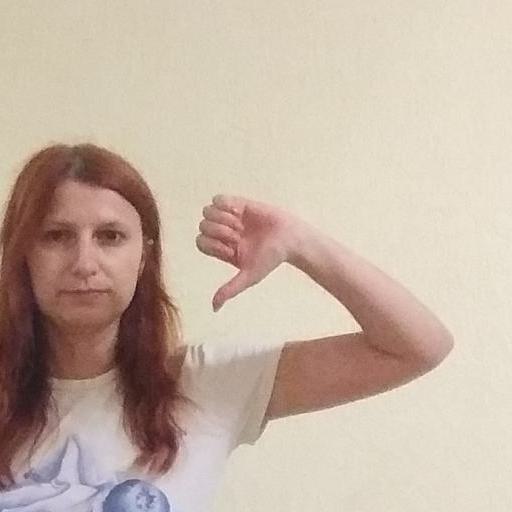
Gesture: dislike